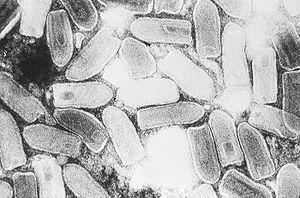
Le genre Vesiculovirus est un genre de virus à ARN de la famille des Rhabdoviridae.
Le virus de la stomatite vésiculaire est un virus enveloppé à ARN monocaténaire de polarité négative à génome non segmenté, soit du groupe V selon la classification Baltimore, qui répond de façon très sensible à un traitement à l'interféron. Il fait partie de l'ordre des Mononegavirales et de la famille des Rhabdoviridae. Ce virus fait partie de la même famille que le virus de la rage beaucoup mieux connu.